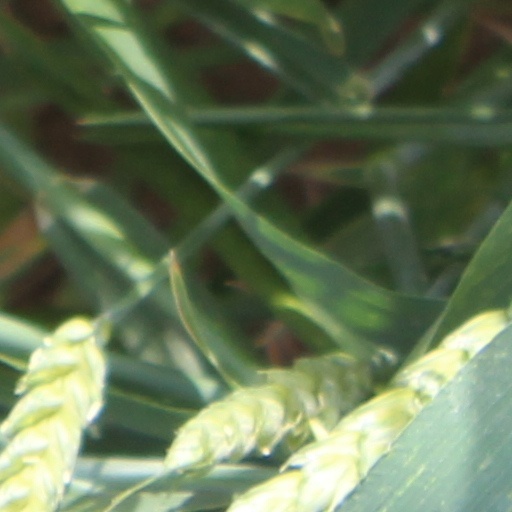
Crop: wheat